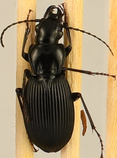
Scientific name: Pterostichus lachrymosus
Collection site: Mountain Lake Biological Station NEON (MLBS), plot MLBS_002